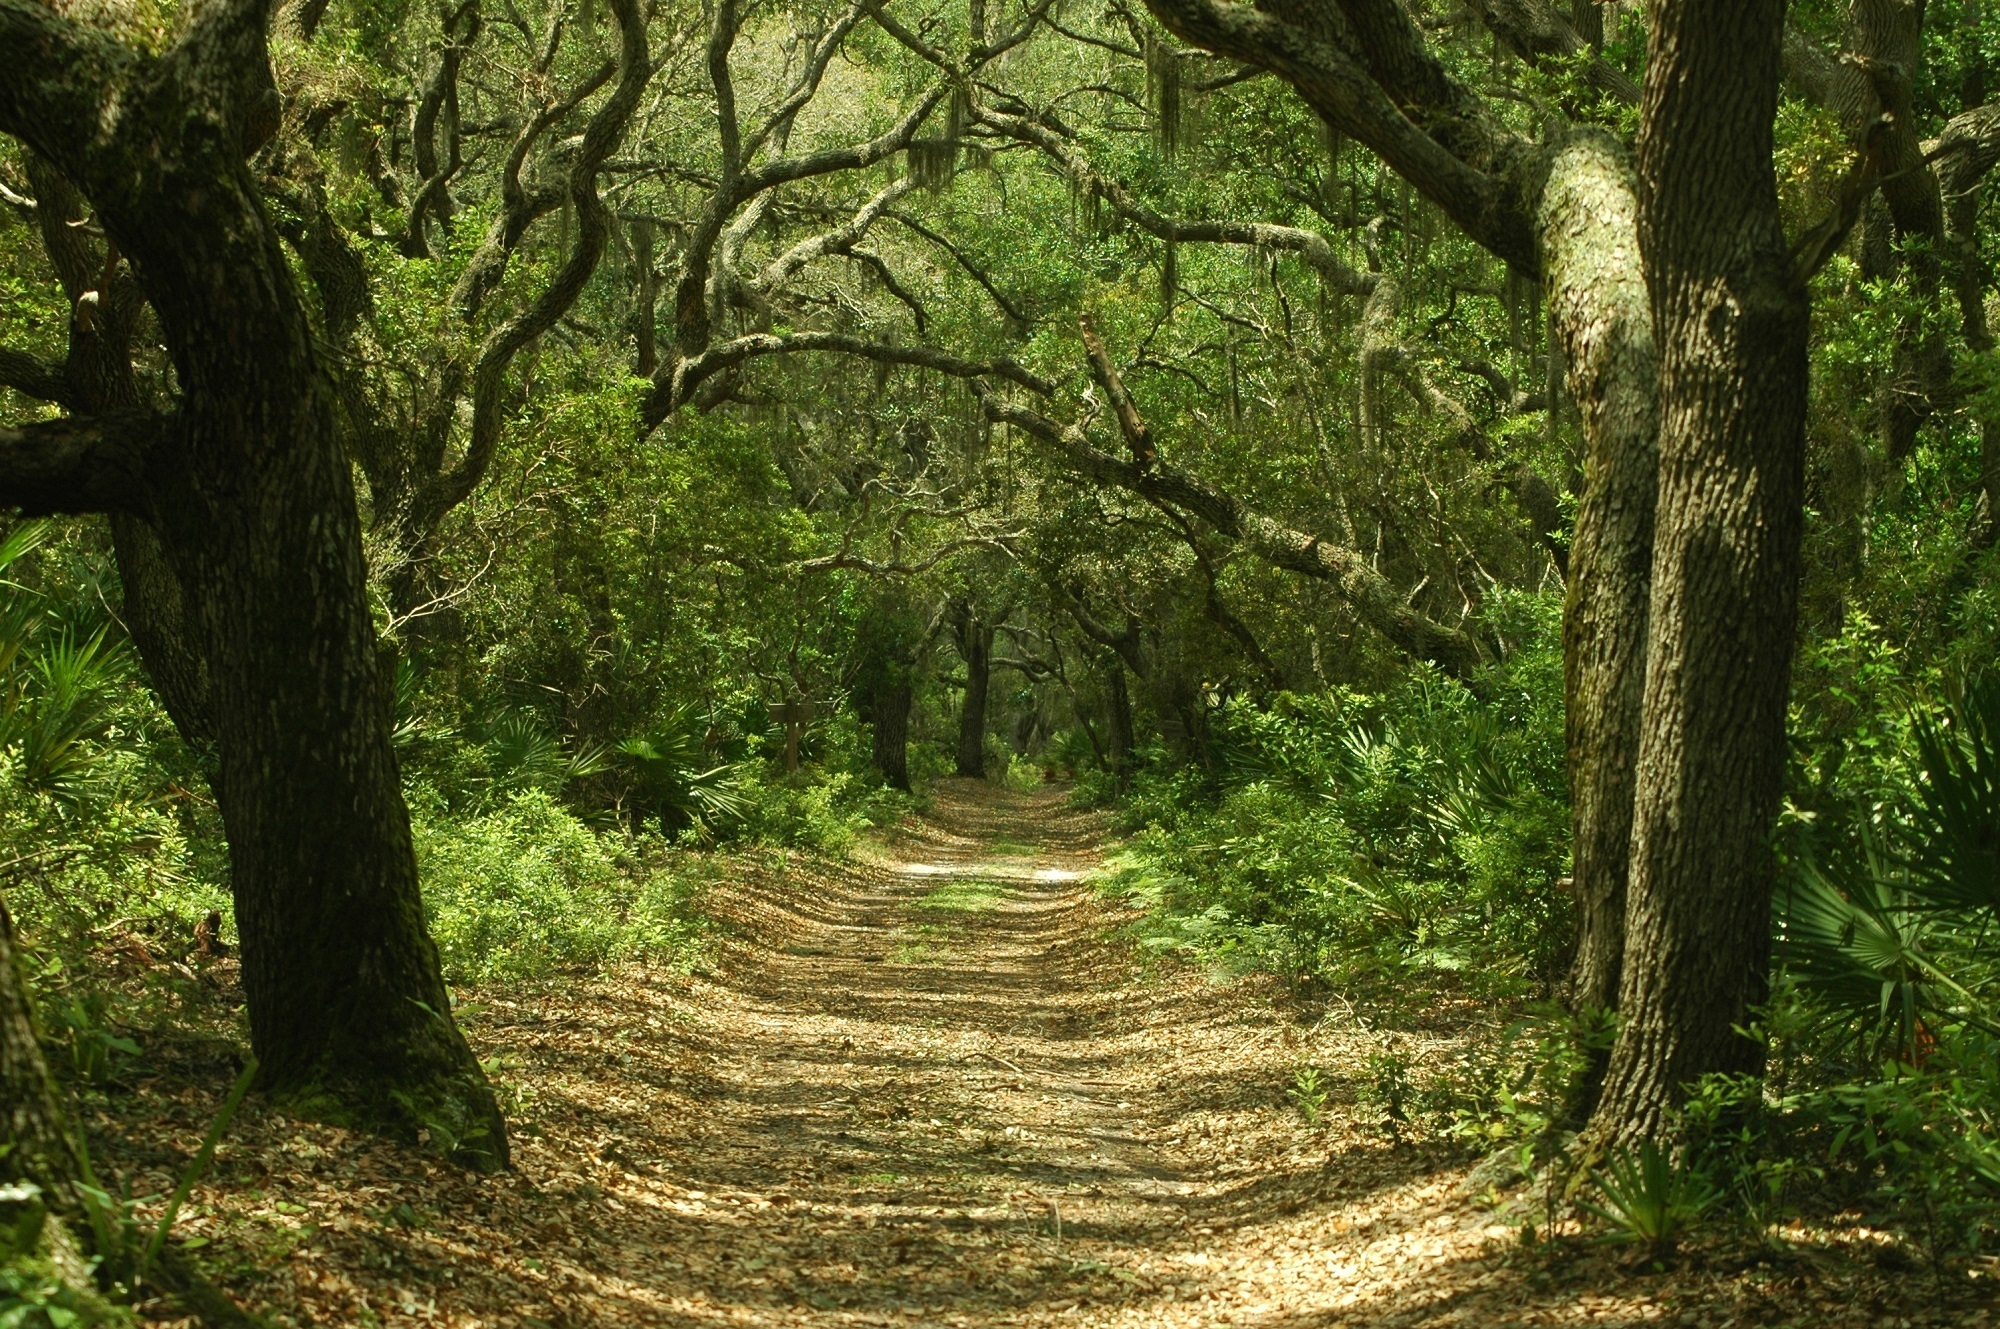
landscape, tree, nature, forest, path, grass, branch, plant, hiking, trail, sunlight, trunk, solitude, recreation, wildlife, jungle, scenic, peaceful, usa, plants, relaxing, trees, outdoors, woods, vegetation, rainforest, deciduous, plantation, grove, georgia, woodland, ecosystem, nature reserve, biome, cumberland island national seashore, old growth forest, grass family, temperate broadleaf and mixed forest, temperate coniferous forest, riparian forest, shrubland, spruce fir forest, little greyfield trail, plant community, tropical and subtropical coniferous forests, valdivian temperate rain forest